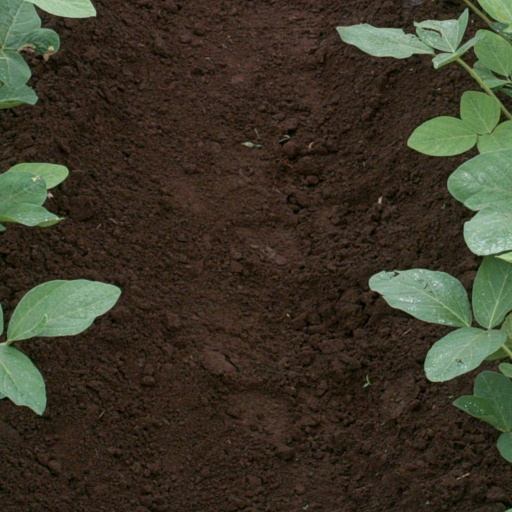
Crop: soybean